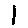
Label: 1